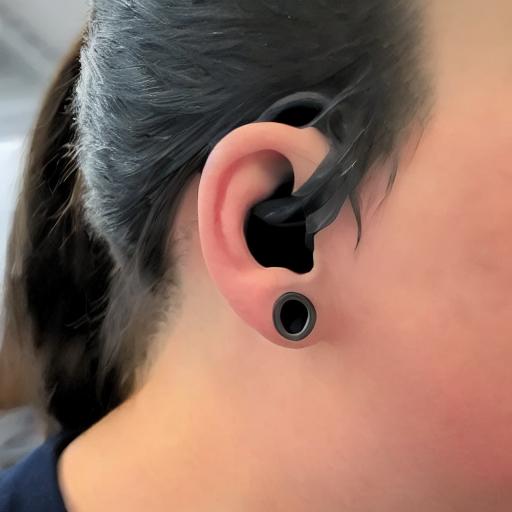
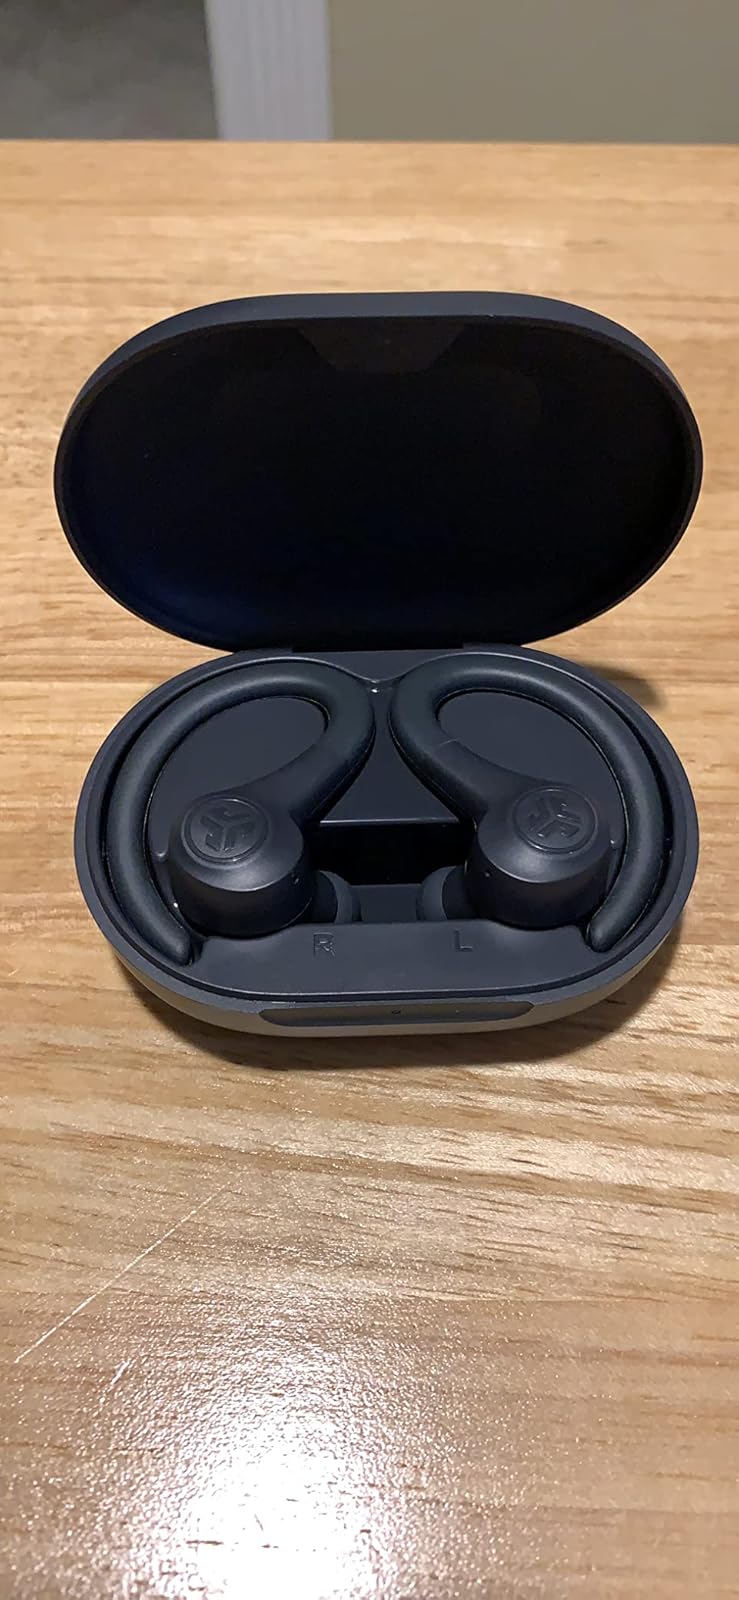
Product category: earbuds
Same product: no